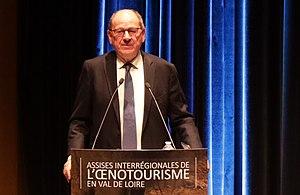
Hervé Novelli lors des Assises interrégionales de l'œnotourisme en Val de Loire 2019
Hervé Novelli, né le 6 mars 1949 à Paris, est un homme politique français.